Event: Nepal Earthquake
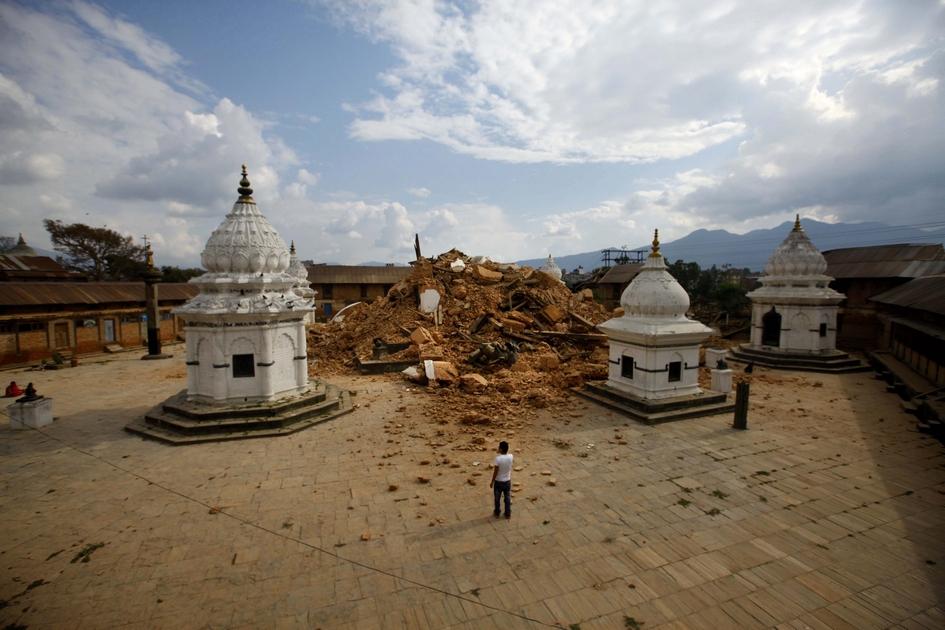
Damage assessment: damage